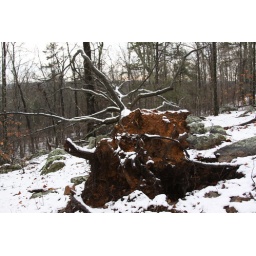
if a tree falls in the forest